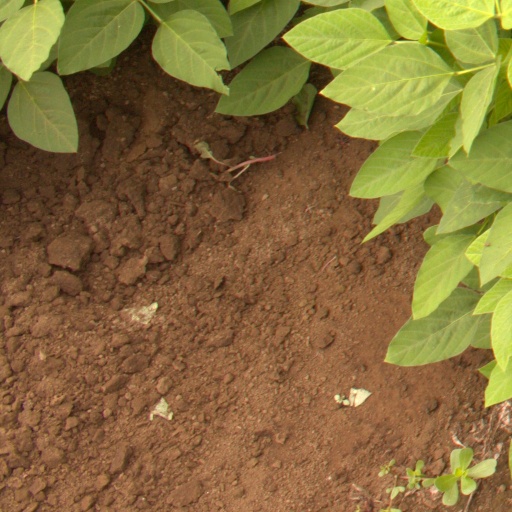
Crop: soybean